1920 Pittsburgh Panthers football team

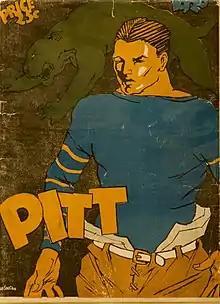
Program for November 13, 1920 Pitt vs. W. & J. game

"The annual North-South struggle with the Golden Tornado of Georgia Tech is the next battle on the hands of the Panthers Saturday at Forbes Field, and that the battle will be a hummer goes without saying. It always is." First year coach Bill Alexander, whose team was 4–0 and had outscored the opposition 209–0, "learned all he knows about the game from John Heisman, who is now coaching at Old Penn." His lineup boasts three All-America players: end, Bill Fincher, guard Dummy Lebey and fullback Buck Flowers. "The Pittsburgh Sunday Post" reported: "This bunch has been coordinated with only the Pitt game in view. Atlanta papers..have been filled with reference to this game for several weeks, and streaming across the top of the pages are such slogans as: 'We Must Beat Pitt – We Will Beat Pitt,' 'Blow the Panther Out of the Way,' 'Watch the Tornado Do to Pitt What Alexia Sterling' Did to Dorothy Hurd,' and similar lines."